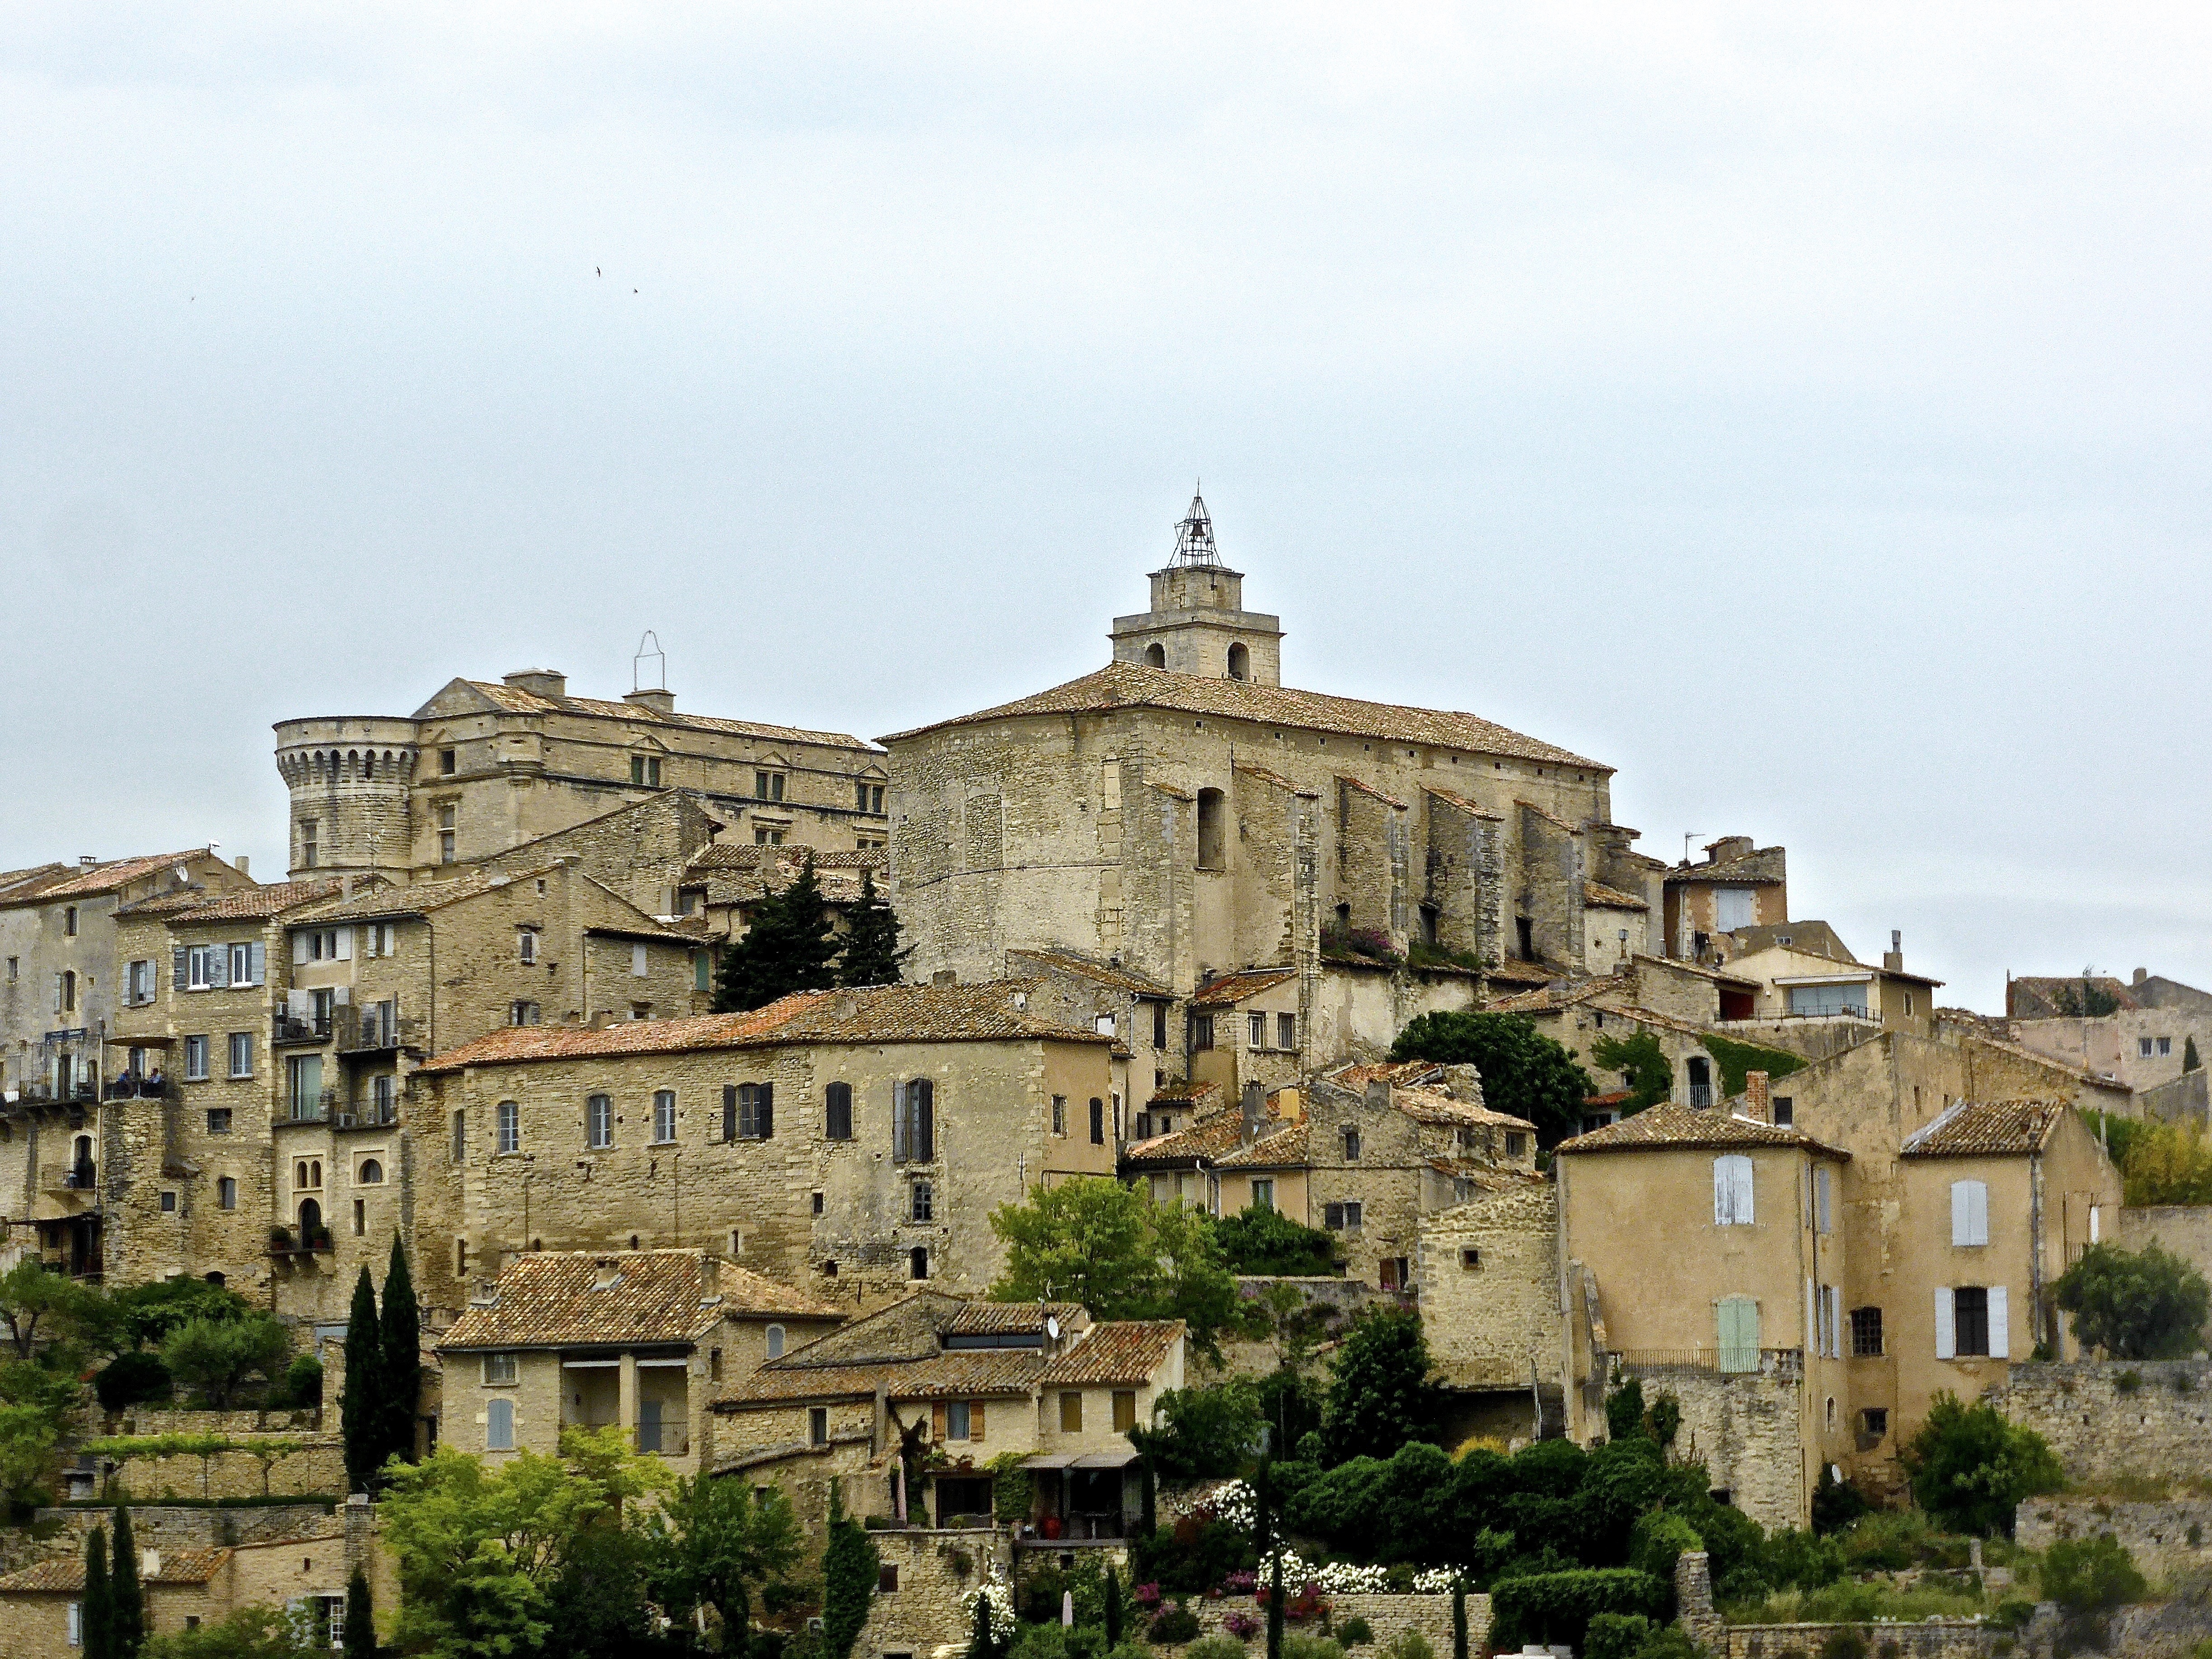
landscape, mountain, architecture, town, building, chateau, palace, church, historic, fortification, medieval, ruins, picturesque, monastery, hilltop, heritage, historical, estate, ancient rome, gordes, historic site, ancient history, human settlement